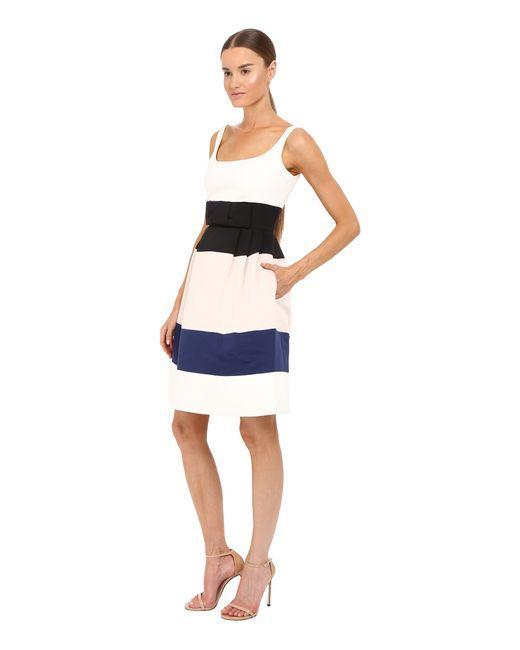
Gestreiftes ärmelloses Kleid aus Polyester für Damen